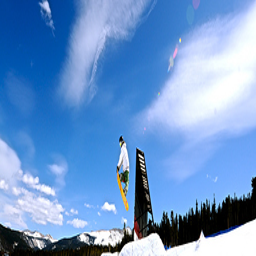
a person on a snowboard flying in the air
A snowboarder shows off his jumping skills as he goes down a hill.
A man riding a snowboard into the air near a ramp.
A person that is in the air and snowboarding.
A snowboarder is mid air on the slope.